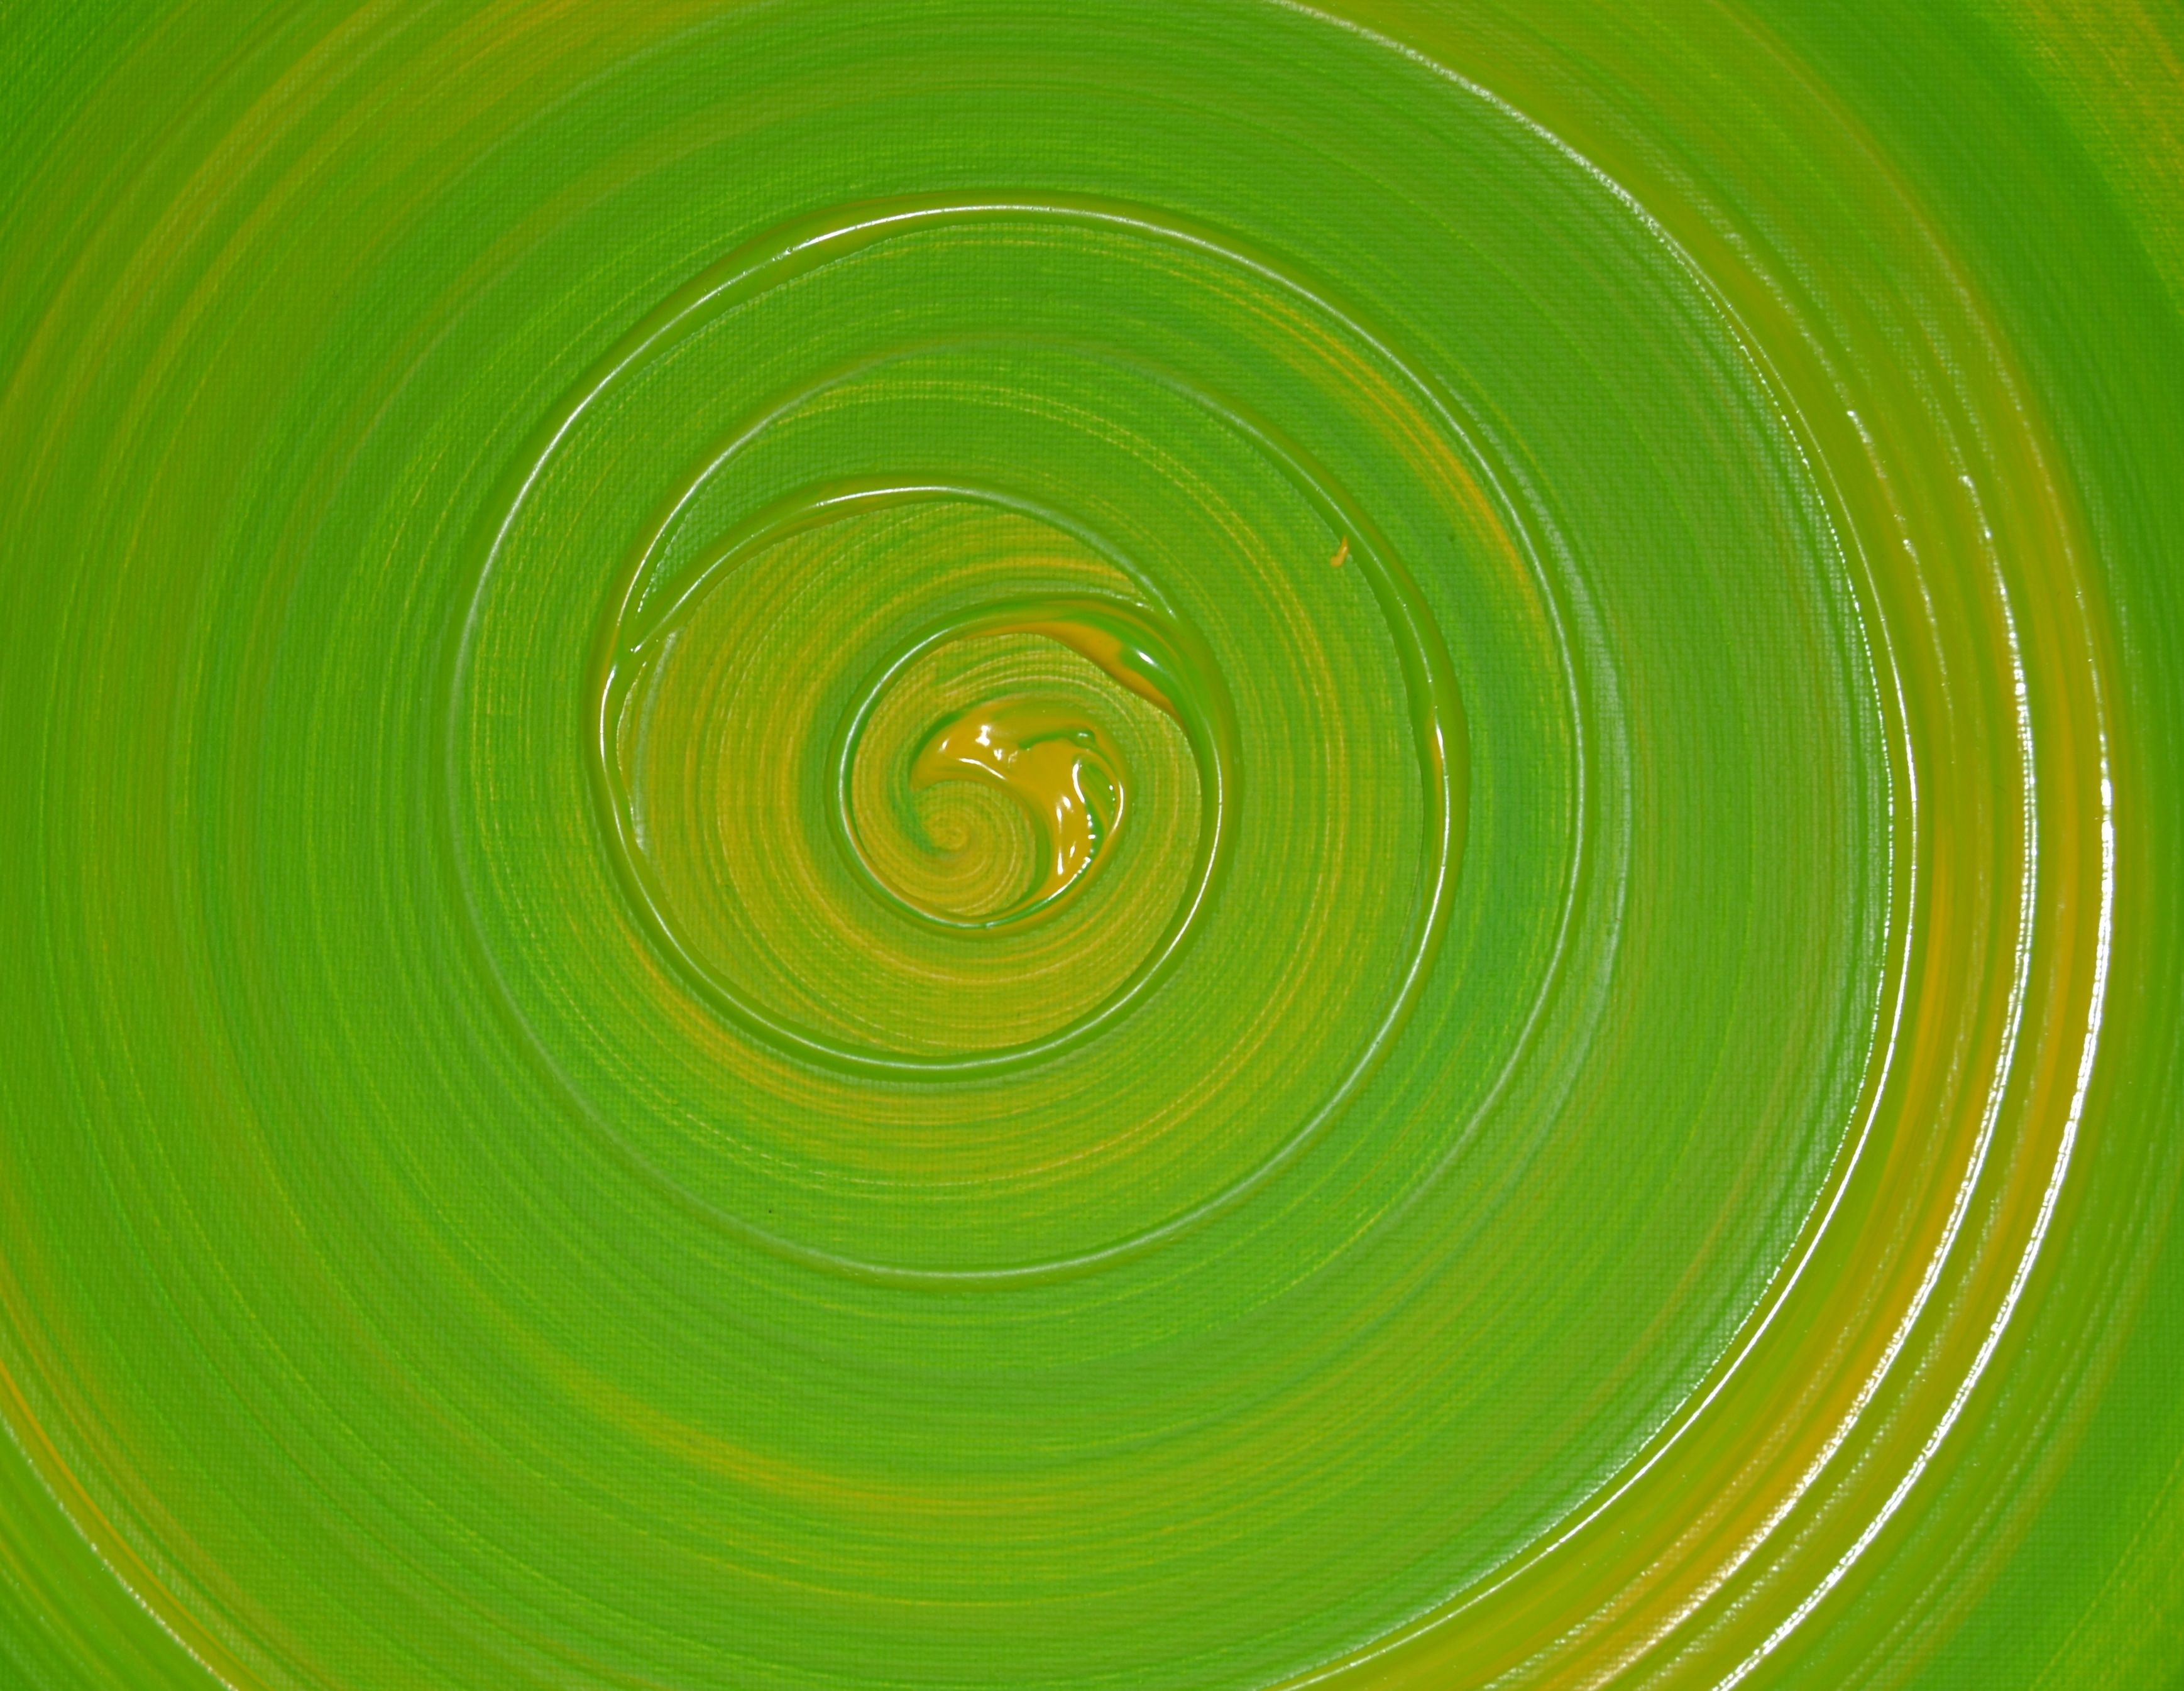
abstract, sunlight, leaf, wave, atmosphere, line, green, color, yellow, circle, painting, art, background, design, image, shape, vortex, astronomical object, colored circle, computer wallpaper